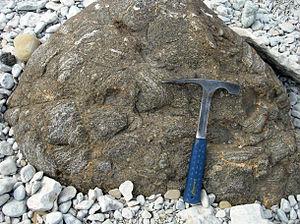
L’astroblème de Neugrund, d'un diamètre de 8 km se trouve au large des côtes de l’Estonie. Des blocs de brèche à gneiss retrouvés sur l'île voisine d'Osmussaar, pourraient être des vestiges de l'impact.